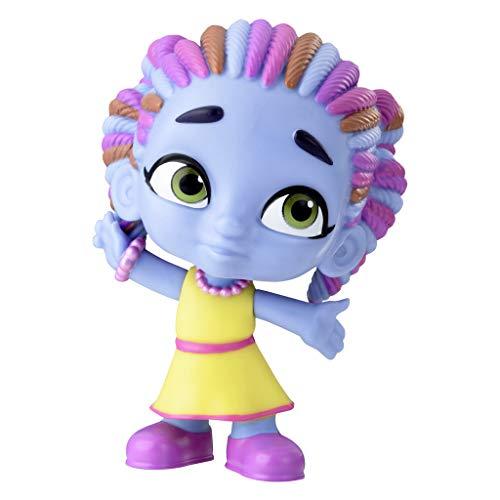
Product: Netflix Super Monsters Zoe Walker Collectible 4-inch Figure Ages 3 and Up
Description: Human by day, each night Zoe Walker goes to pitchfork pines preschool where she transforms into a small Monster in the Super Monster series.
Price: $7.99
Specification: ProductDimensions:3.5x4.5x7inches|ItemWeight:4.6ounces|ShippingWeight:5.6ounces(Viewshippingratesandpolicies)|ASIN:B07DK341YG|Itemmodelnumber:N/A|Manufacturerrecommendedage:3yearsandup